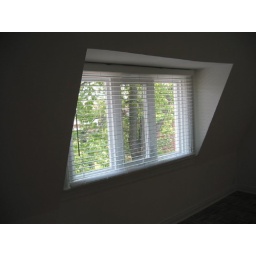
Windows in a 3rd floor bedroom